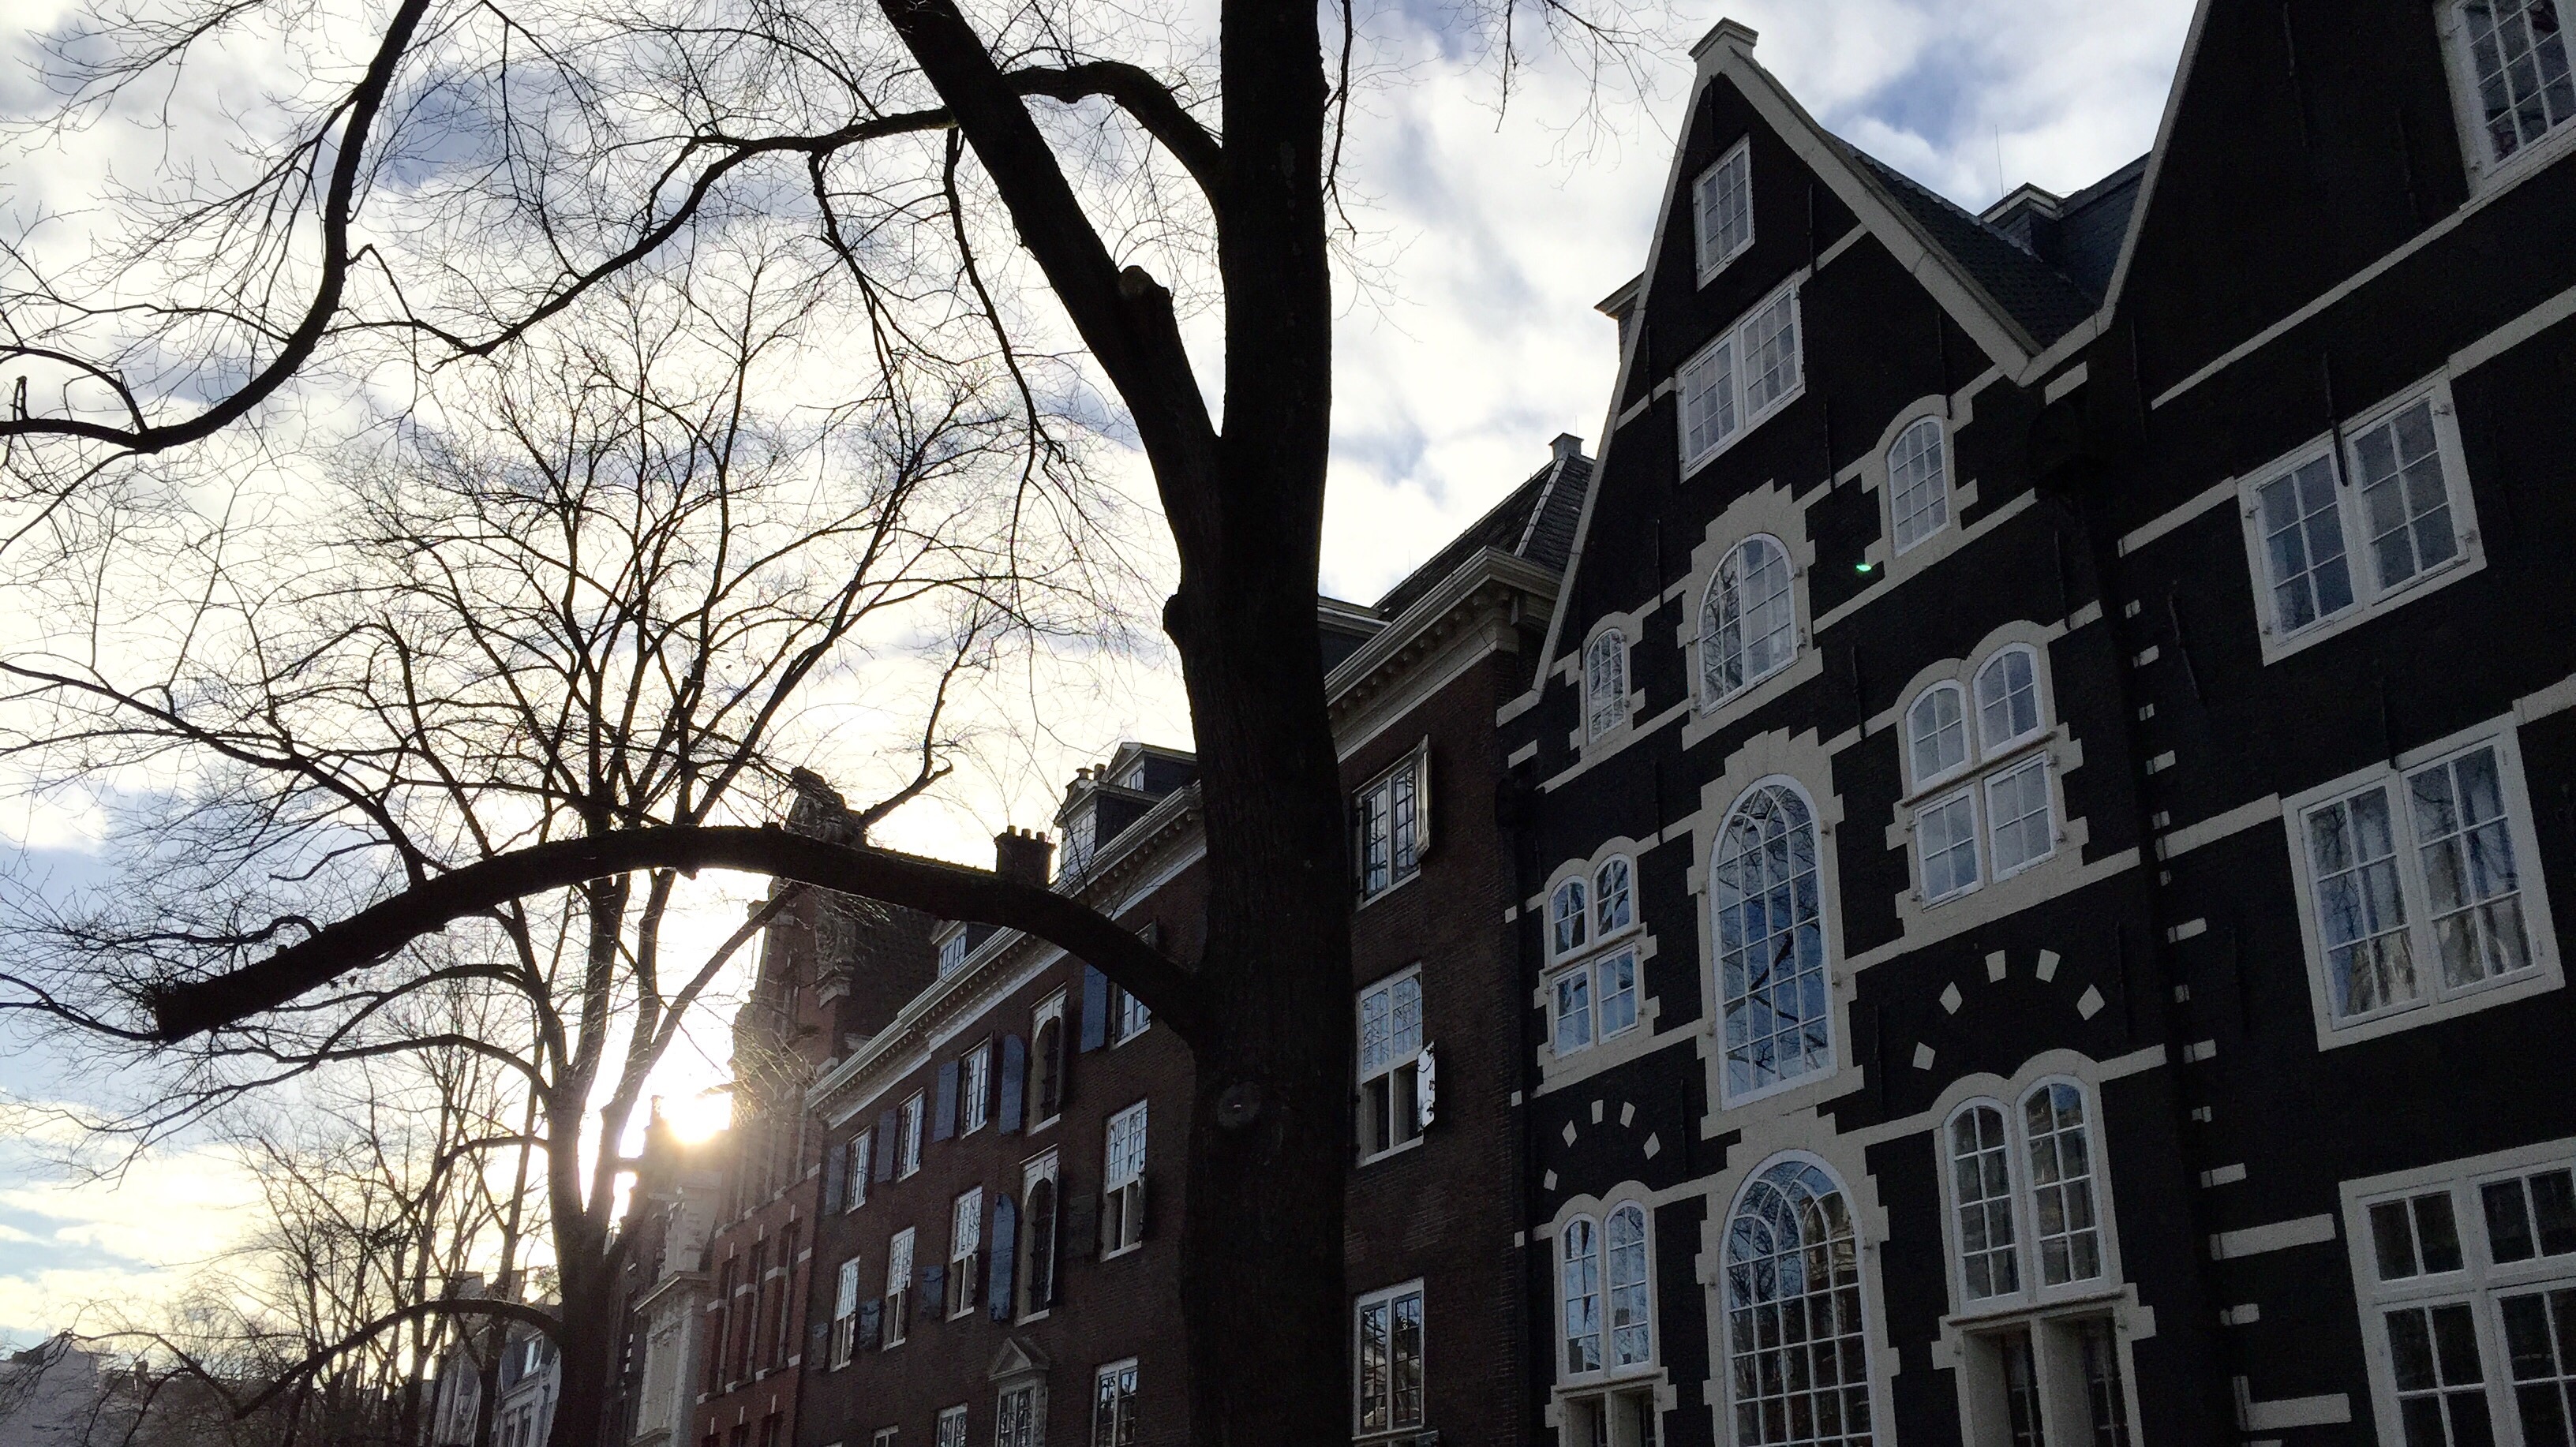
architecture, skyscraper, cityscape, downtown, facade, tower block, metropolis, neighbourhood, urban area, residential area